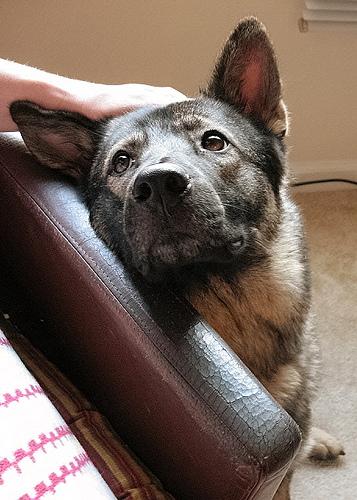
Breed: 217-n000046-Norwegian_elkhound